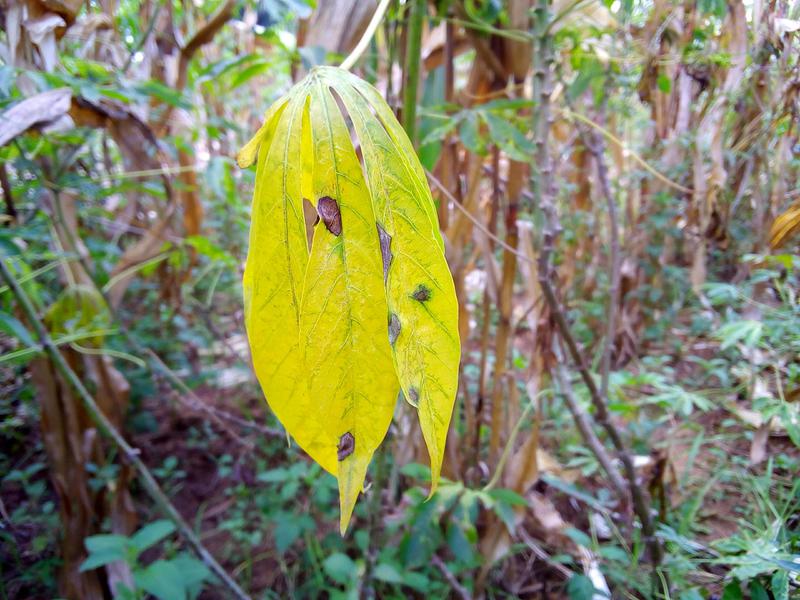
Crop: cassava
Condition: brown_streak_disease